Heartbreak on Hold

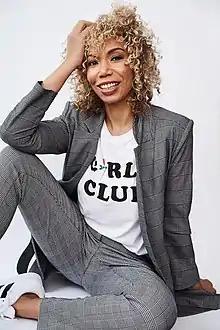
American singer-songwriter Autumn Rowe (pictured) collaborated with Burke on her song "Fire".

"Heartbreak on Hold" marks a musical departure from her debut, "Overcome", which was an R&B album with soul and pop influences. Burke confirmed the albums sonic transition from "Overcome", saying, "I've gone in a slightly different direction [...] It's not completely different but it's going to be a lot sexier and a lot more fun." She described the material as "colorful" and "over-the-top". Regarding this departure, she emphasized by saying "A second album should not sound like the first one. I want to better myself and that takes hard work and time. My music has always been R&B and pop, but my voice is soulful. I want every genre of music in a blender: mix it together, the outcome is me." According to AllMusic writer Matt Collar, ""Heartbreak on Hold", finds the singer shifting away from the pop/R&B of her debut to a more dance-andclub-oriented sound."